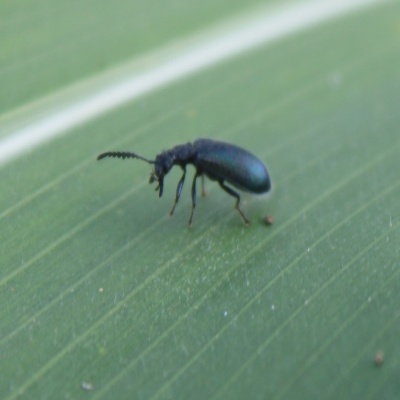
Crop: Maize
Condition: leaf beetle